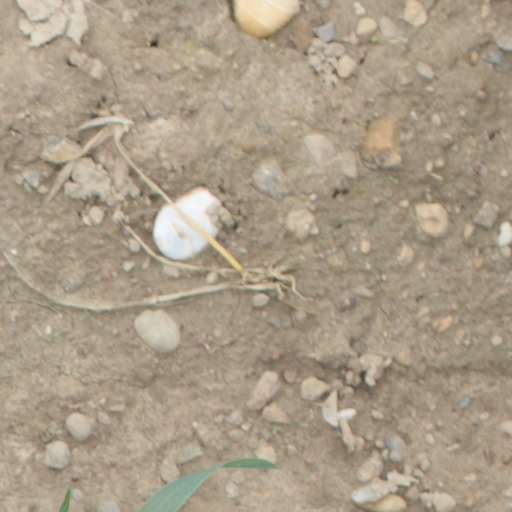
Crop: wheat